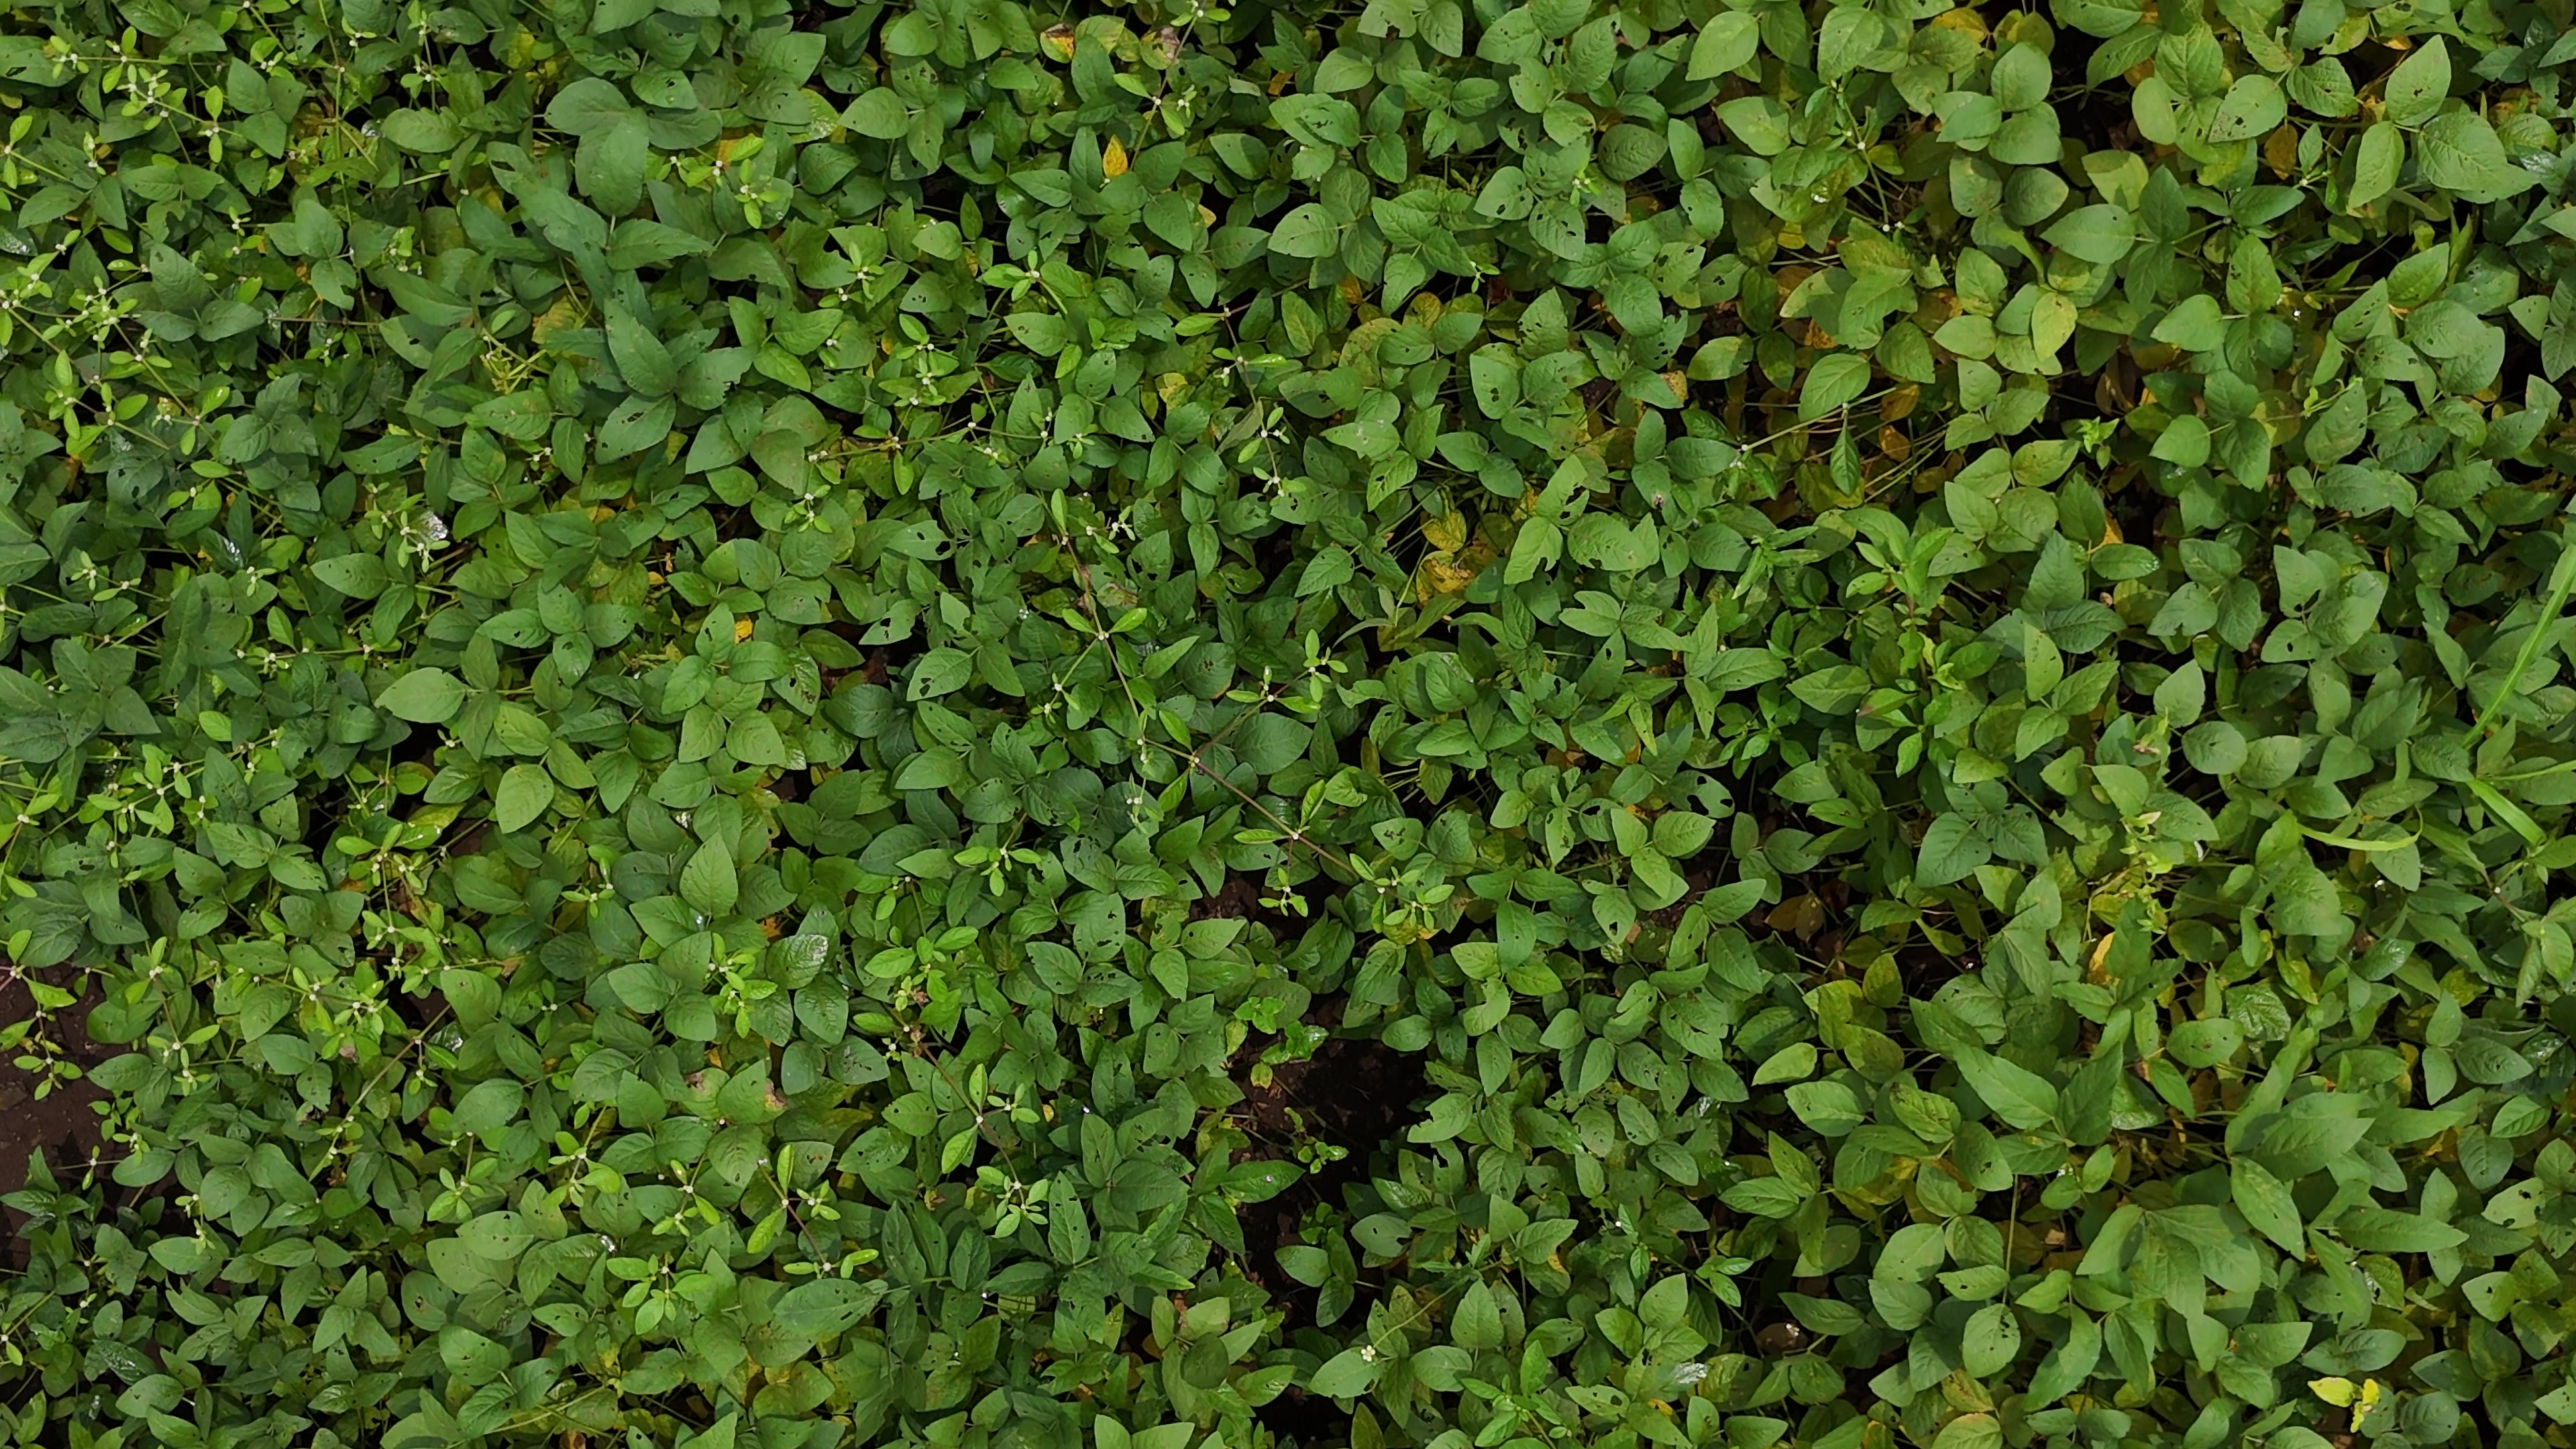
Label: Mosaic